Diffusiophoresis and diffusioosmosis

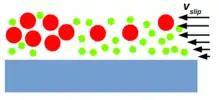
This schematic illustrates diffusioosmotic flow above a surface in contact with a solution that has a concentration gradient of a solute (red). The flow as a function of height above the surface is shown as black arrows of length proportional to the flow velocity at that height. The flow is left-to-right as this solute is repelled by the surface, and its concentration increases from left-to-right. Therefore, the surface free energy increases right-to-left, which drives flow from right-to-left.

For gradients that are not-too-large, the diffusioosmotic slip velocity, i.e., the relative flow velocity far from the surface will be proportional to the gradient in the concentration gradient